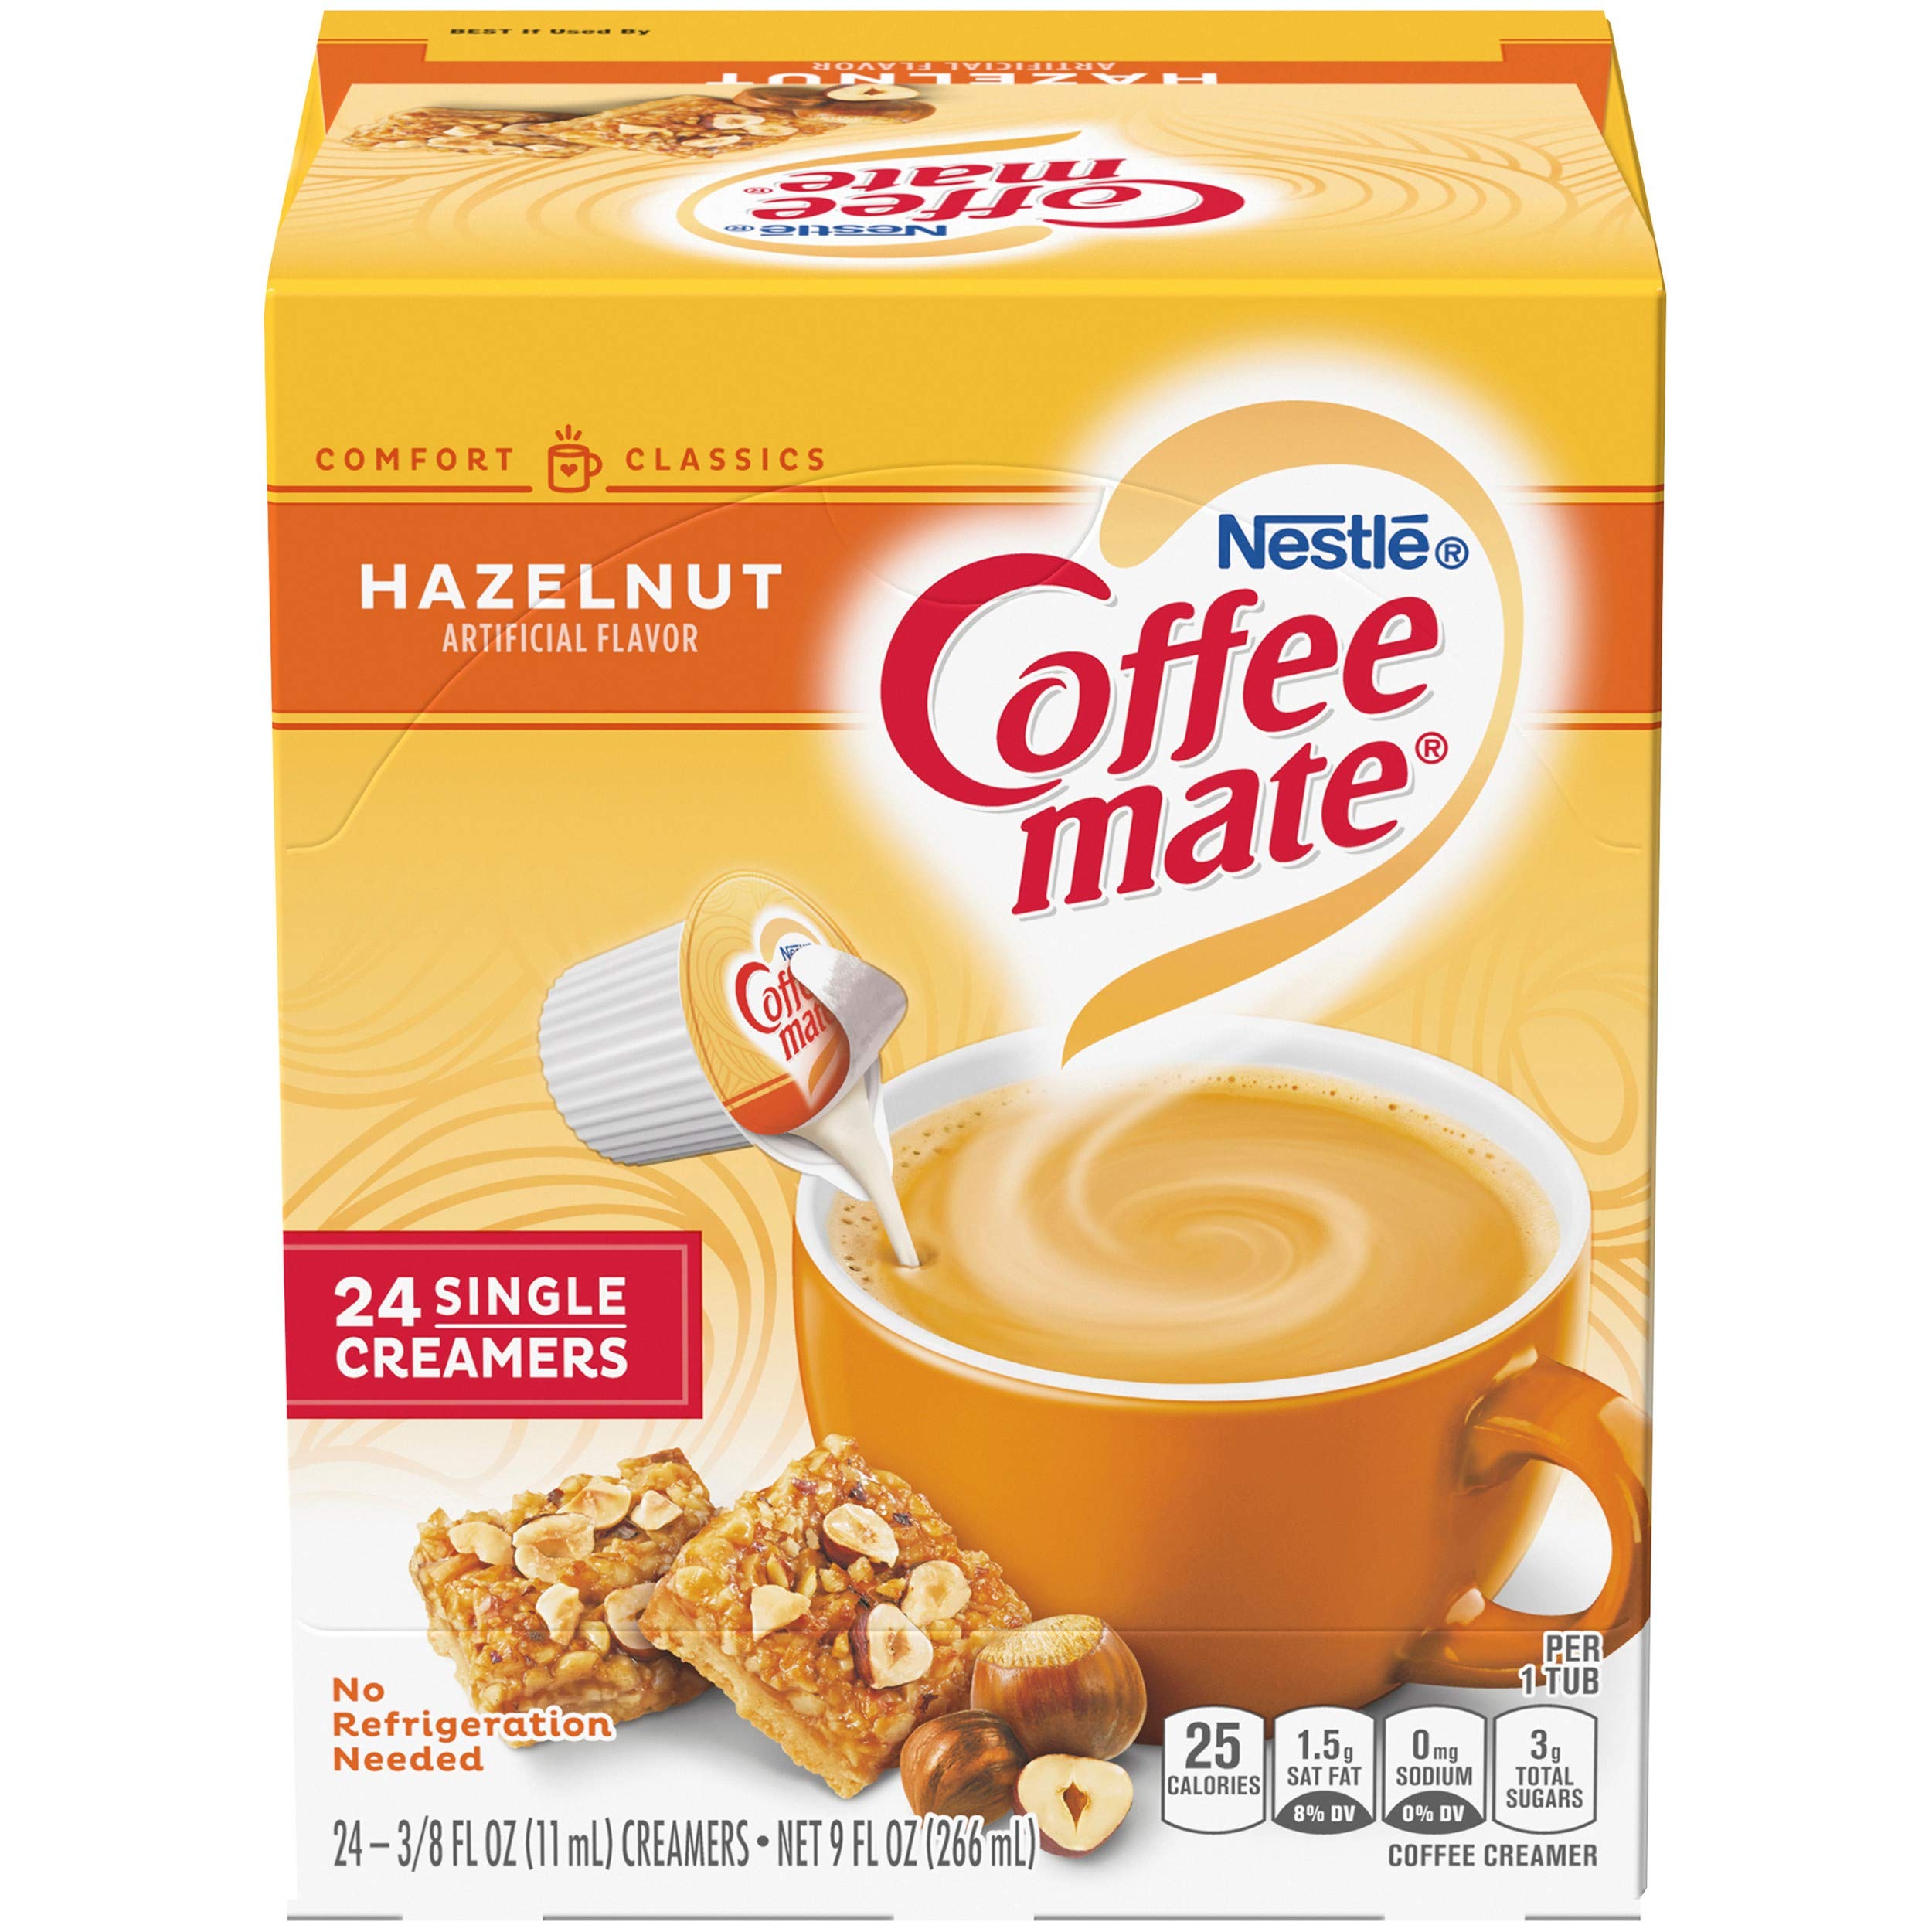
Item Name: COFFEE MATE Hazelnut Liquid Coffee Creamer 24 ct Box
Bullet Point 1: Linger over a warm cup blended with the nutty sweetness of hazelnut; creamy and richly satisfying, this popular flavor makes a flavorful cup that's always a pleasure
Bullet Point 2: Four boxes of 24 count coffee mate hazelnut liquid coffee creamer singles; 96 tubs total
Bullet Point 3: No refrigeration needed
Value: 24.0
Unit: Ounce

Price: 6.11